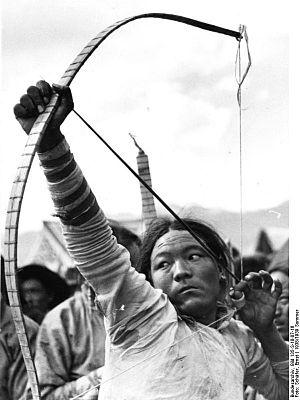
Une bague d’archer est un accessoire d’archerie permettant à l’archer de protéger son pouce lorsqu’il tire. Il s’agit d’un anneau fabriqué dans un matériau dur, comme le cuir, la pierre, la corne, le bois, l’os, l’andouiller, l’ivoire, le métal, la céramique, le plastique ou encore le verre.